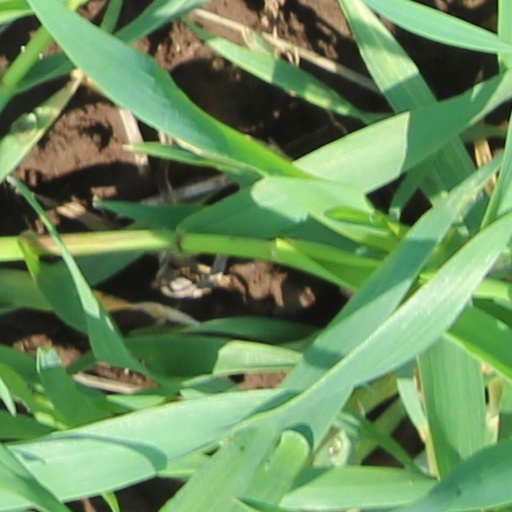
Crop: wheat